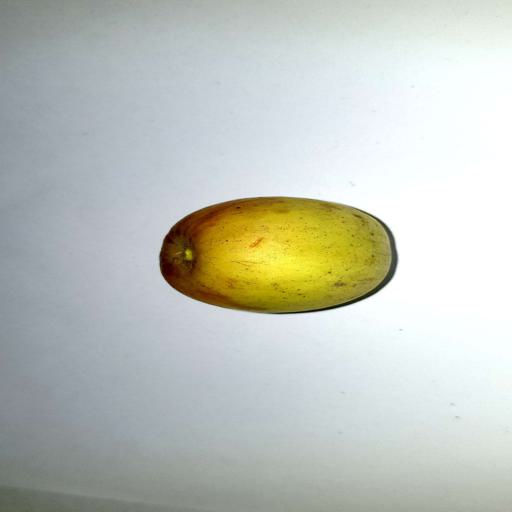
Label: healthy